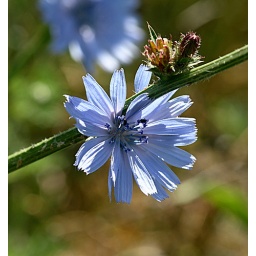
Such a beautiful blue flower growing in nature.